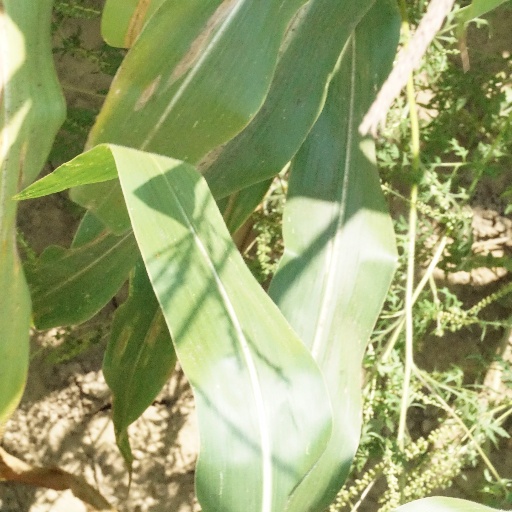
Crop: maize; corn